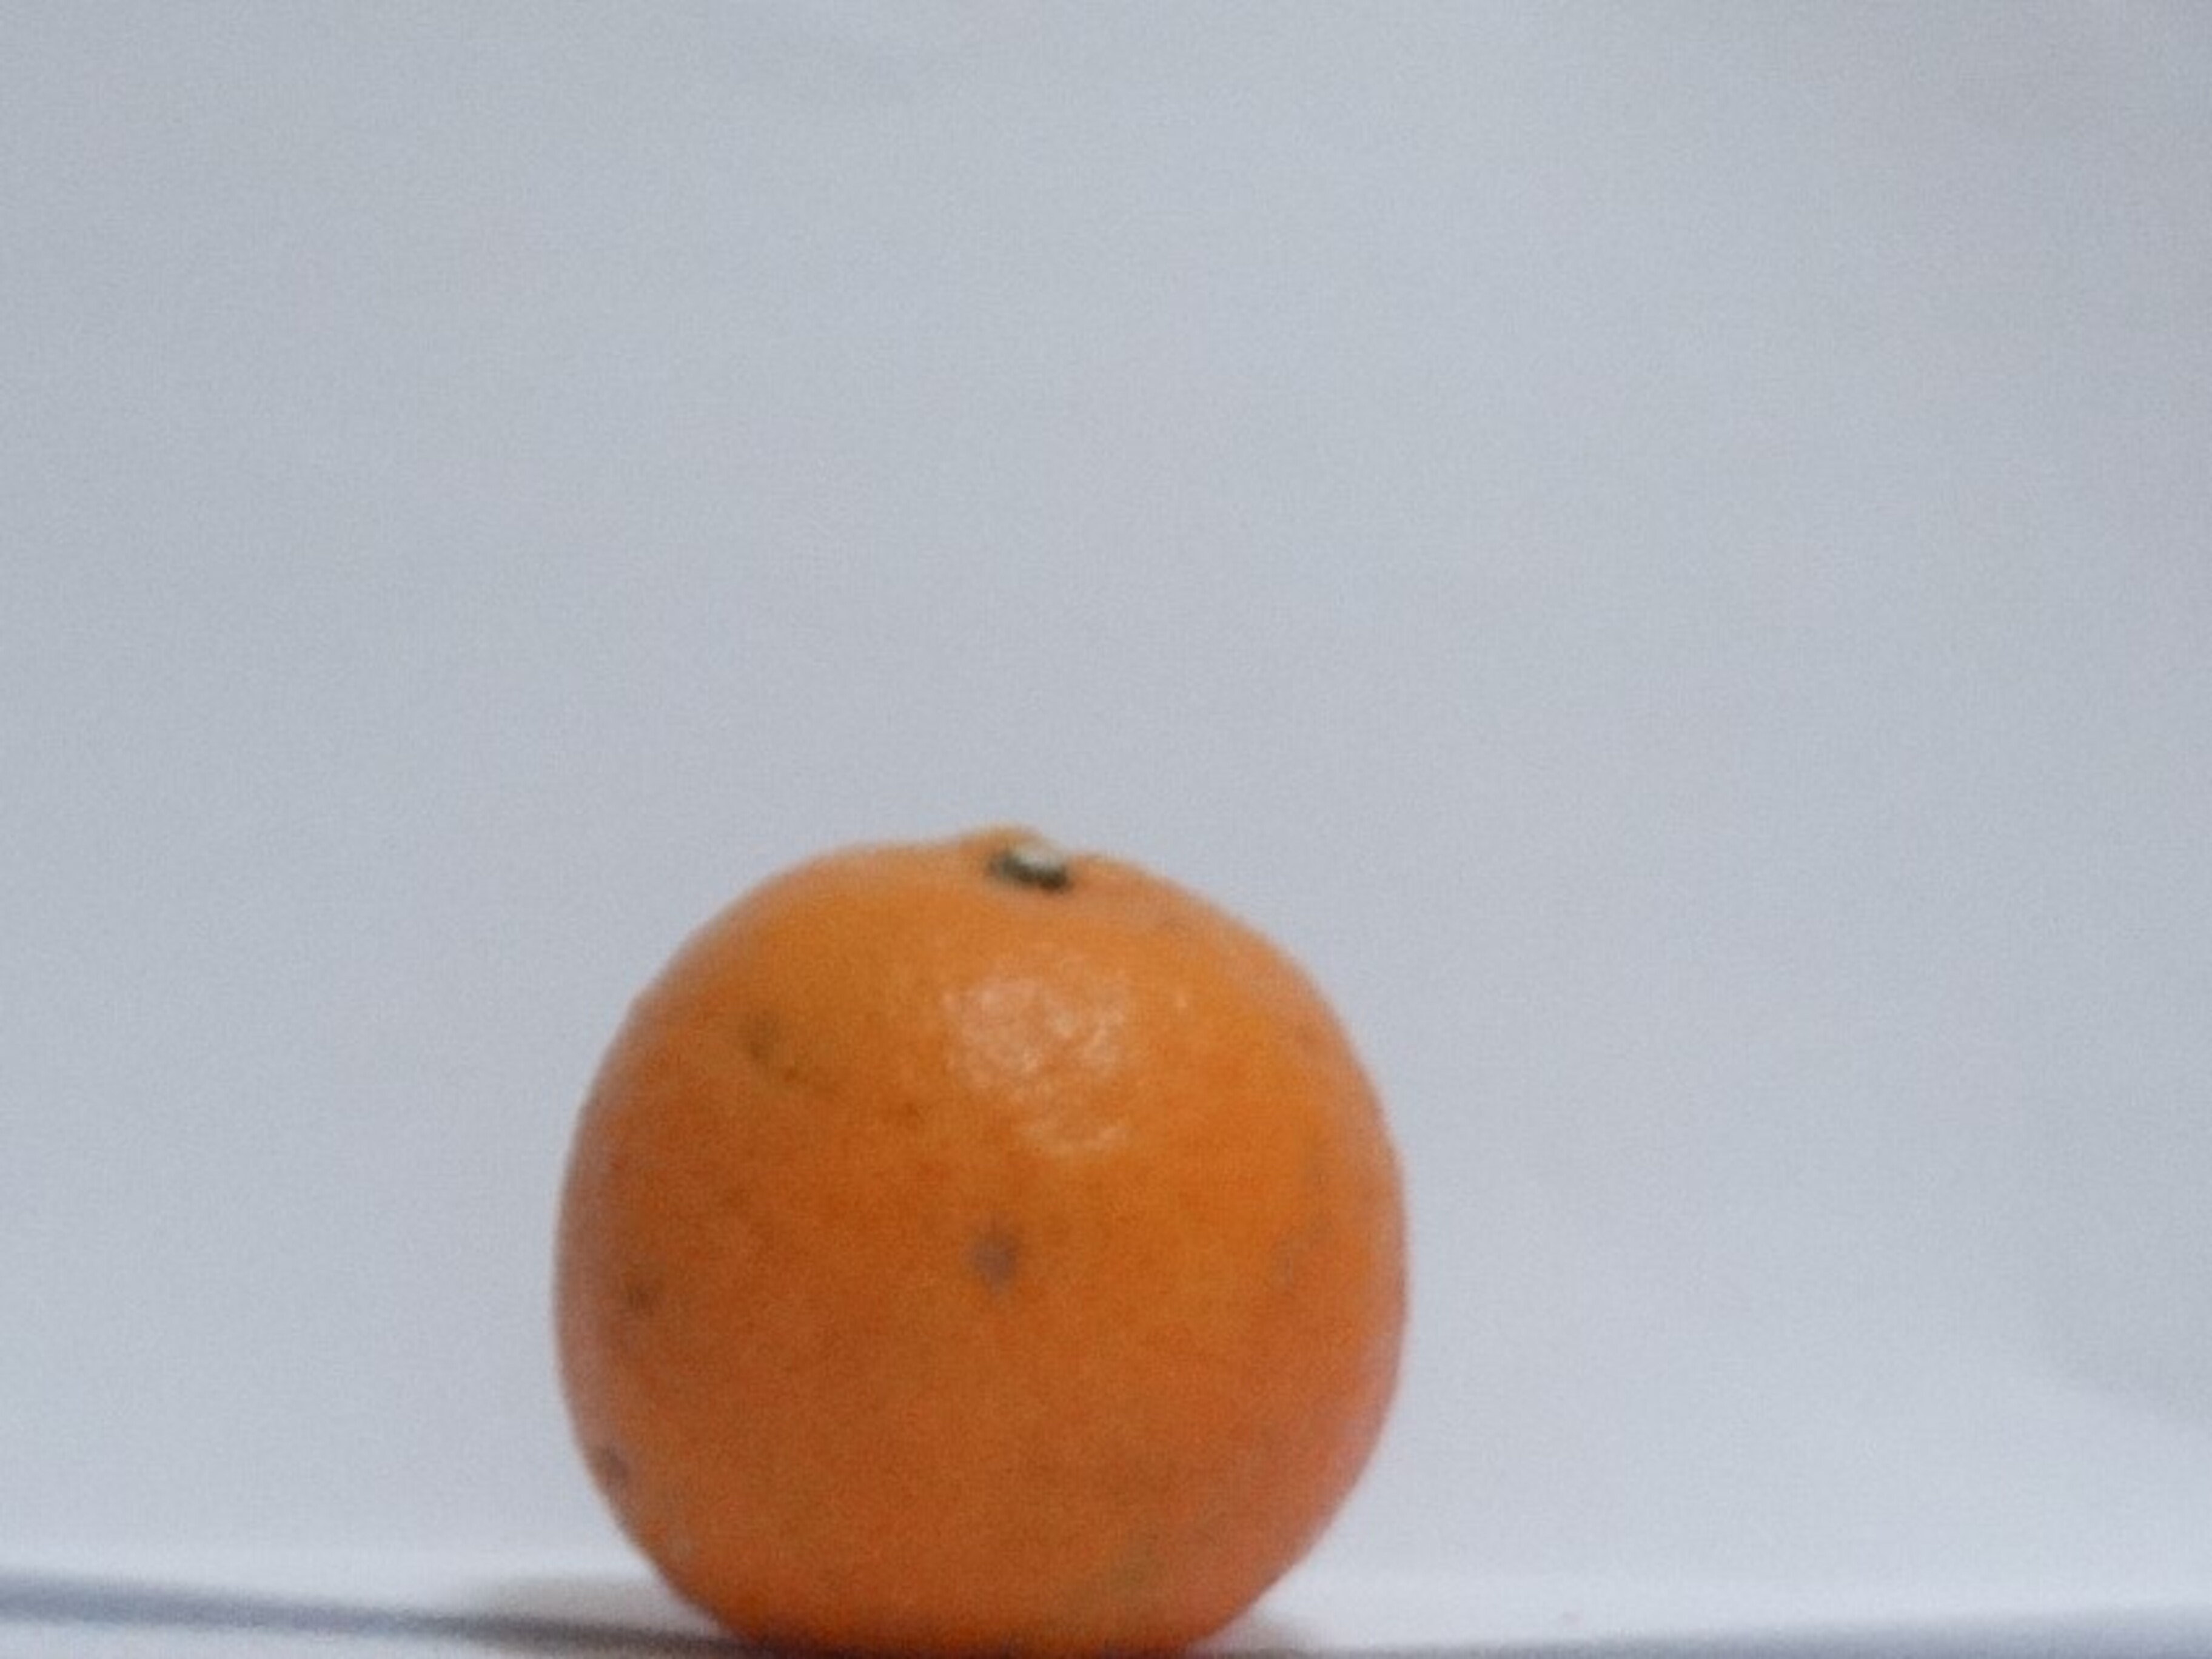
Citrus fruit variety: tankan